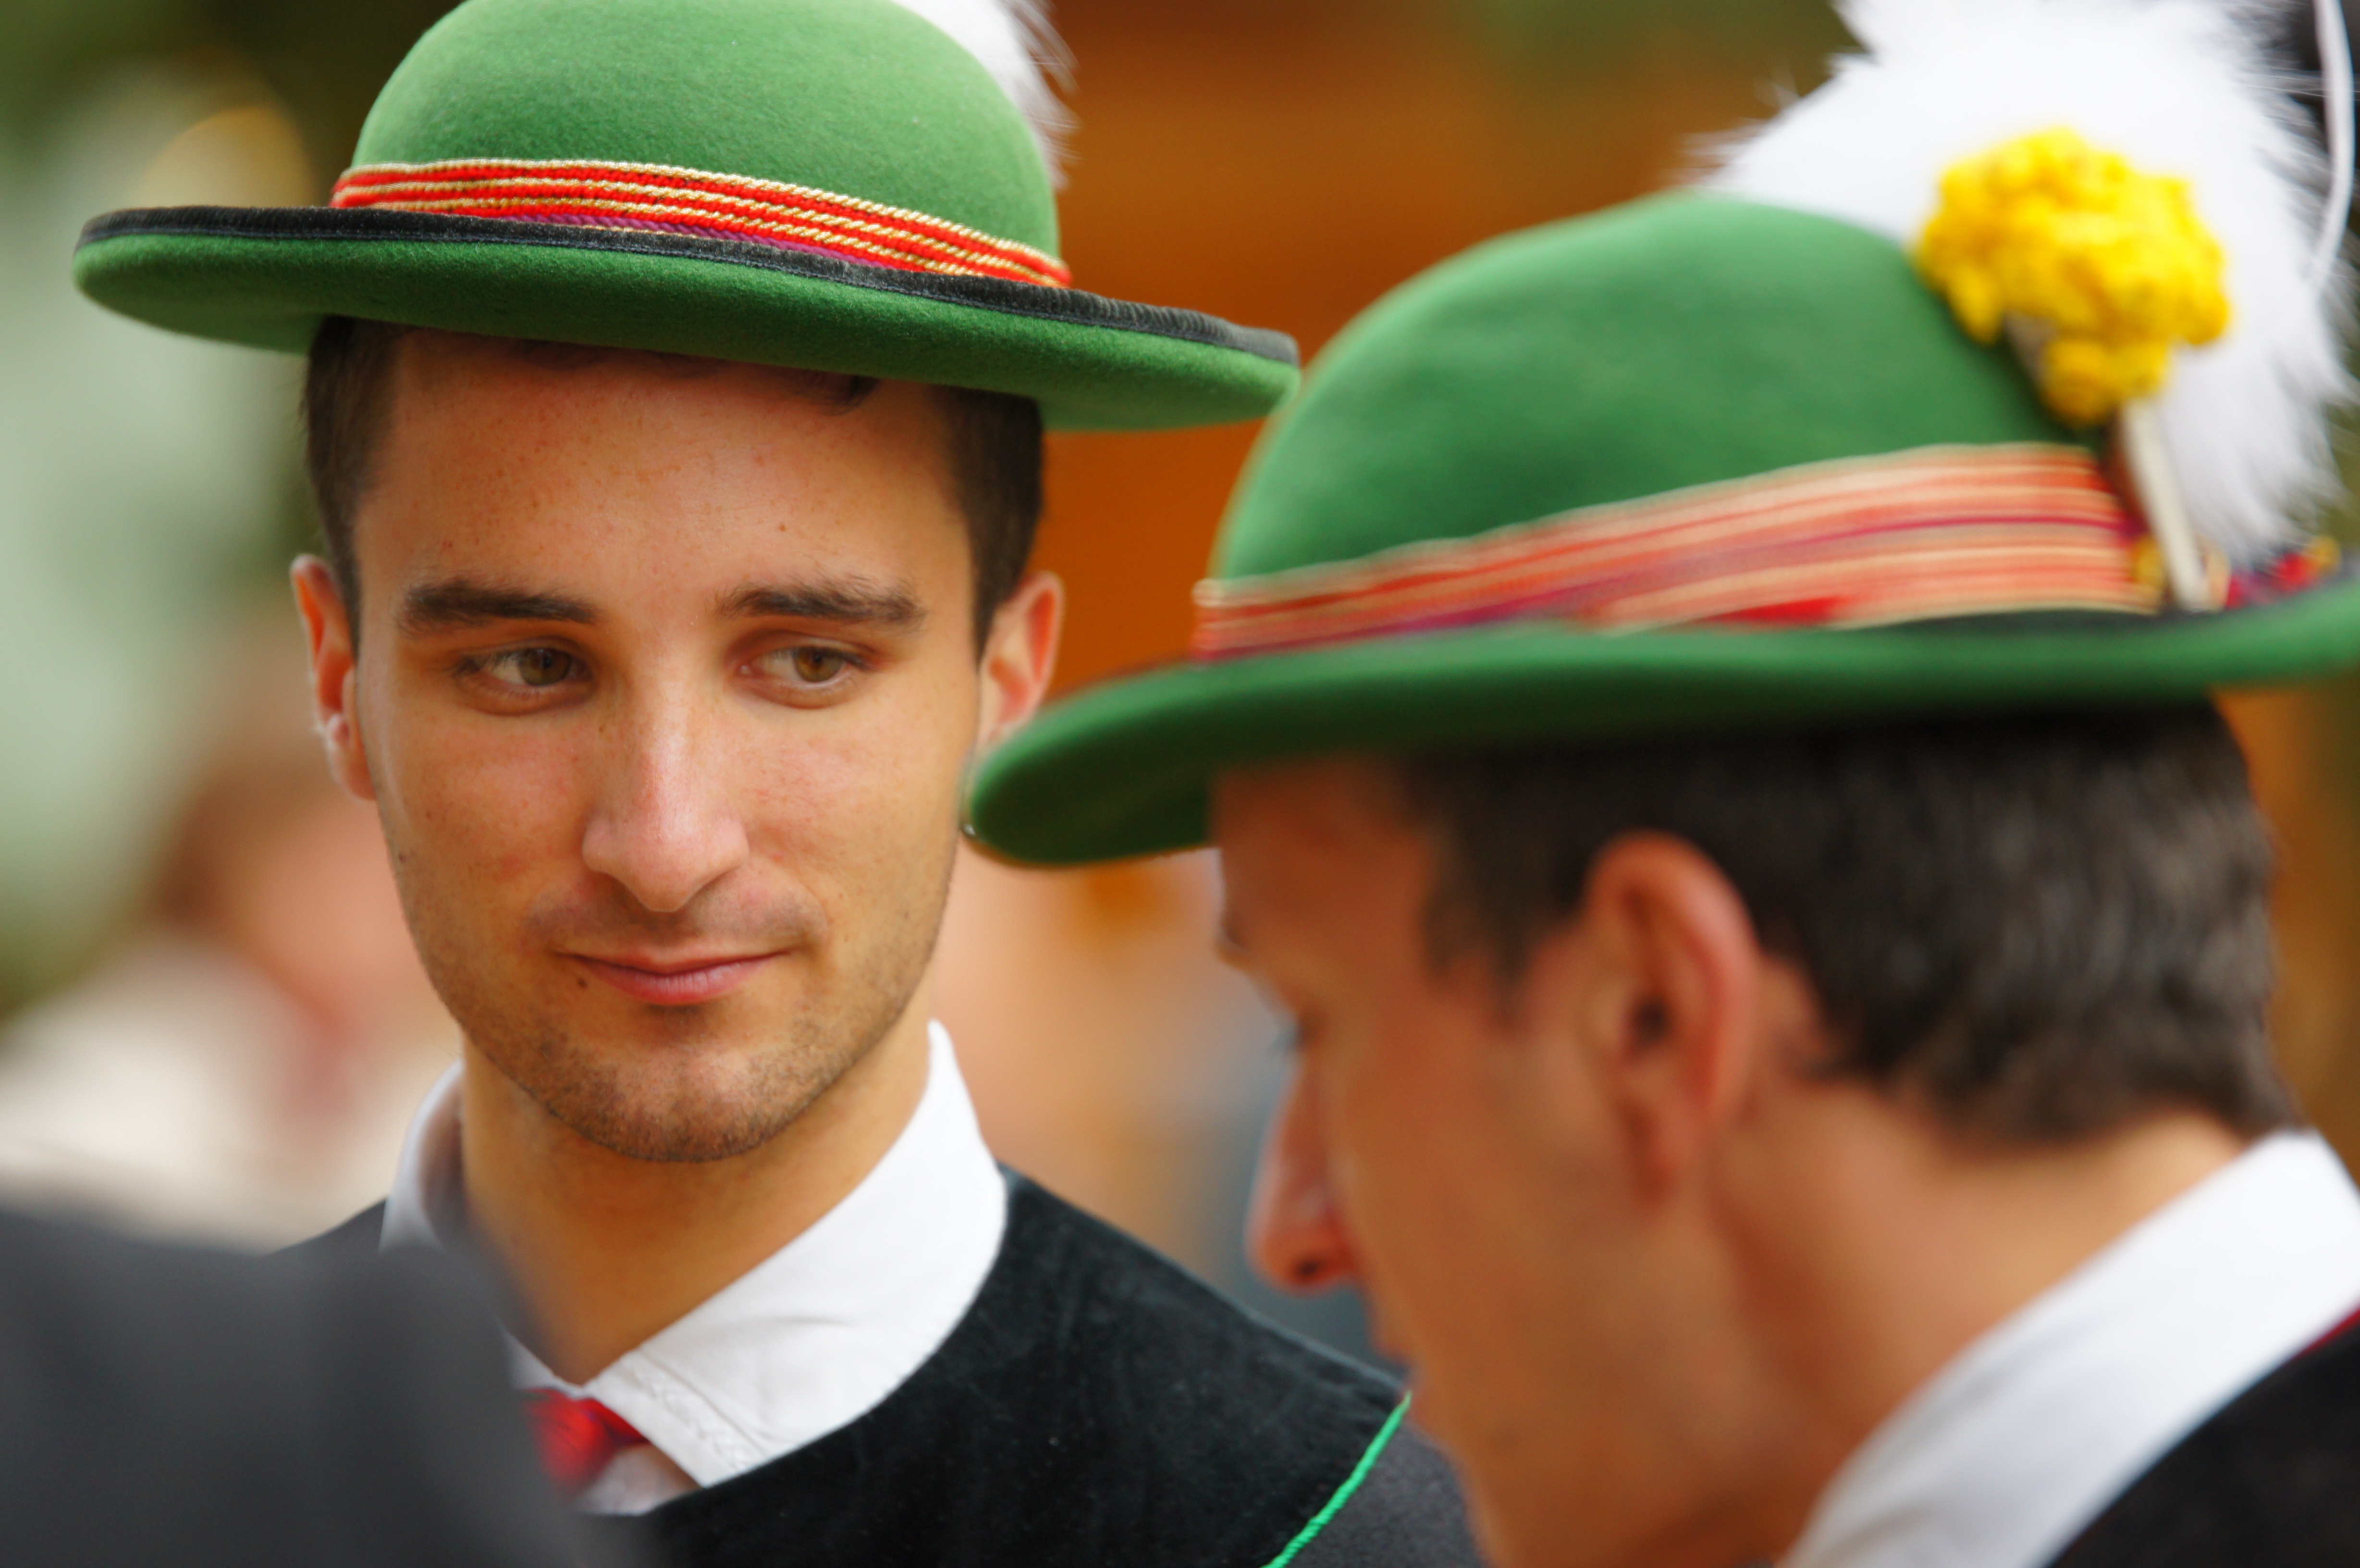
man, person, light, people, hair, white, summer, portrait, green, hat, yellow, face, eyes, look, expression, jockey, closed, event, wise, tradition, costume, folklore, wisdom, south tyrol, ferragosto, brown hair, sudtirol, horse trainer